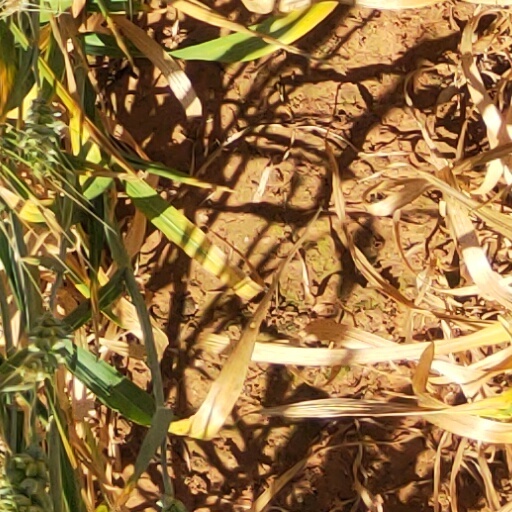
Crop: wheat